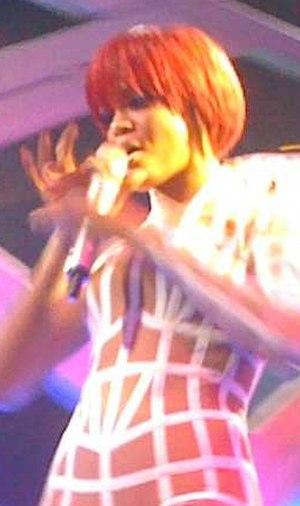
La coupe au carré est une courte coupe de cheveux et coiffure féminine où les cheveux sont typiquement coupés tout droits autour de la tête ou au niveau de la mâchoire, parfois de façon asymétrique et souvent avec une frange sur le front.